Accession of North Macedonia to the European Union

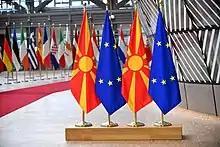
The flags of the European Union and North Macedonia

North Macedonia began its formal process of rapprochement with the European Union in 2000, by initiating negotiations about the EU's Stabilisation and Association Process, and it became the first non-EU country in the Balkans to sign the Stabilisation and Association Agreement (SAA), on 9 April 2001 in Luxembourg. The agreement was ratified by the Macedonian parliament on 12 April 2001 and came into force on 1 April 2004.